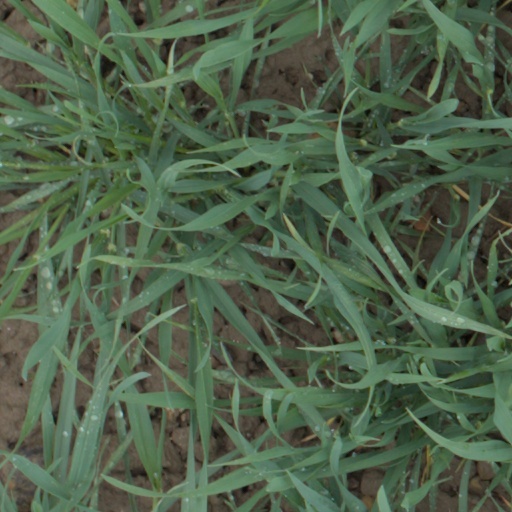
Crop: wheat